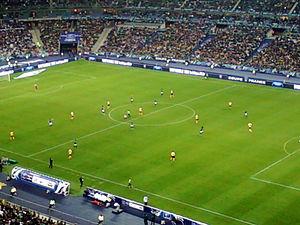
Match Quevilly - Lyon (0-1), finale de la Coupe de France 2012 au Stade de France le 28 avril 2012
L'Union sportive Quevilly-Rouen Métropole, dit aussi US Quevilly-Rouen ou plus familièrement QRM, est un club de football français fondé en 1902, basé au Petit-Quevilly, dans la banlieue ouest de Rouen. Fondé pour la pratique de nombreux sports, le club se regroupe progressivement autour de sa section football pour se consacrer exclusivement à cette dernière.
La Coupe de France de football 2011-2012 est la 95ᵉ édition de la Coupe de France, compétition à élimination directe mettant aux prises des clubs de football amateurs et professionnels affiliés à la Fédération française de football, qui l'organise conjointement avec les ligues régionales.